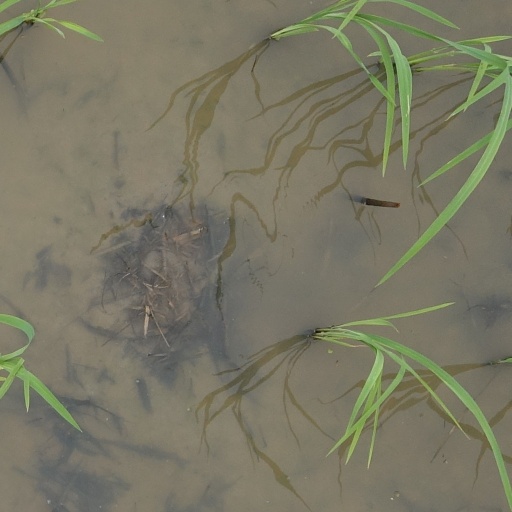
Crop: rice